Springfield Model 1892–99

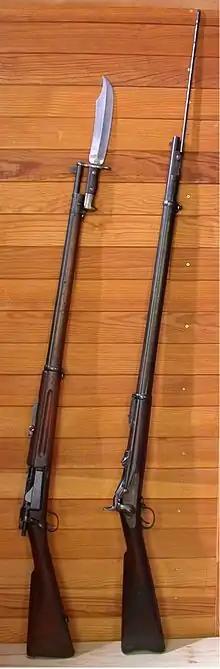
A .30 Springfield Krag rifle and a .45 Springfield Model 1888 rifle.

During the American assault on the strategic Cuban city of Santiago, a small force of 750 Spanish troops armed with Model 1893 Mauser rifles defended positions on San Juan and Kettle hills. The attacking force consisted of approximately 6,600 American soldiers, most of them regulars, armed with the then-new smokeless-powder Krag–Jørgensen rifle and supported by artillery and Gatling gun fire. Though the assault was successful, the Americans soon realized that they had suffered more than 1,400 casualties in the assault. A U.S board of investigation pinned the blame on the superior firepower of the Spanish Model 1893 Mauser rifles, although modern analysis has determined that many of the casualties were due to superior Spanish fortifications on the high ground. With the Krag's replacement with the Mauser-derived M1903, the rifle is tied for the shortest service life of any standard-issue firearm in US military history (1892–1903).